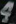
Number: 4